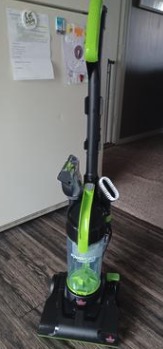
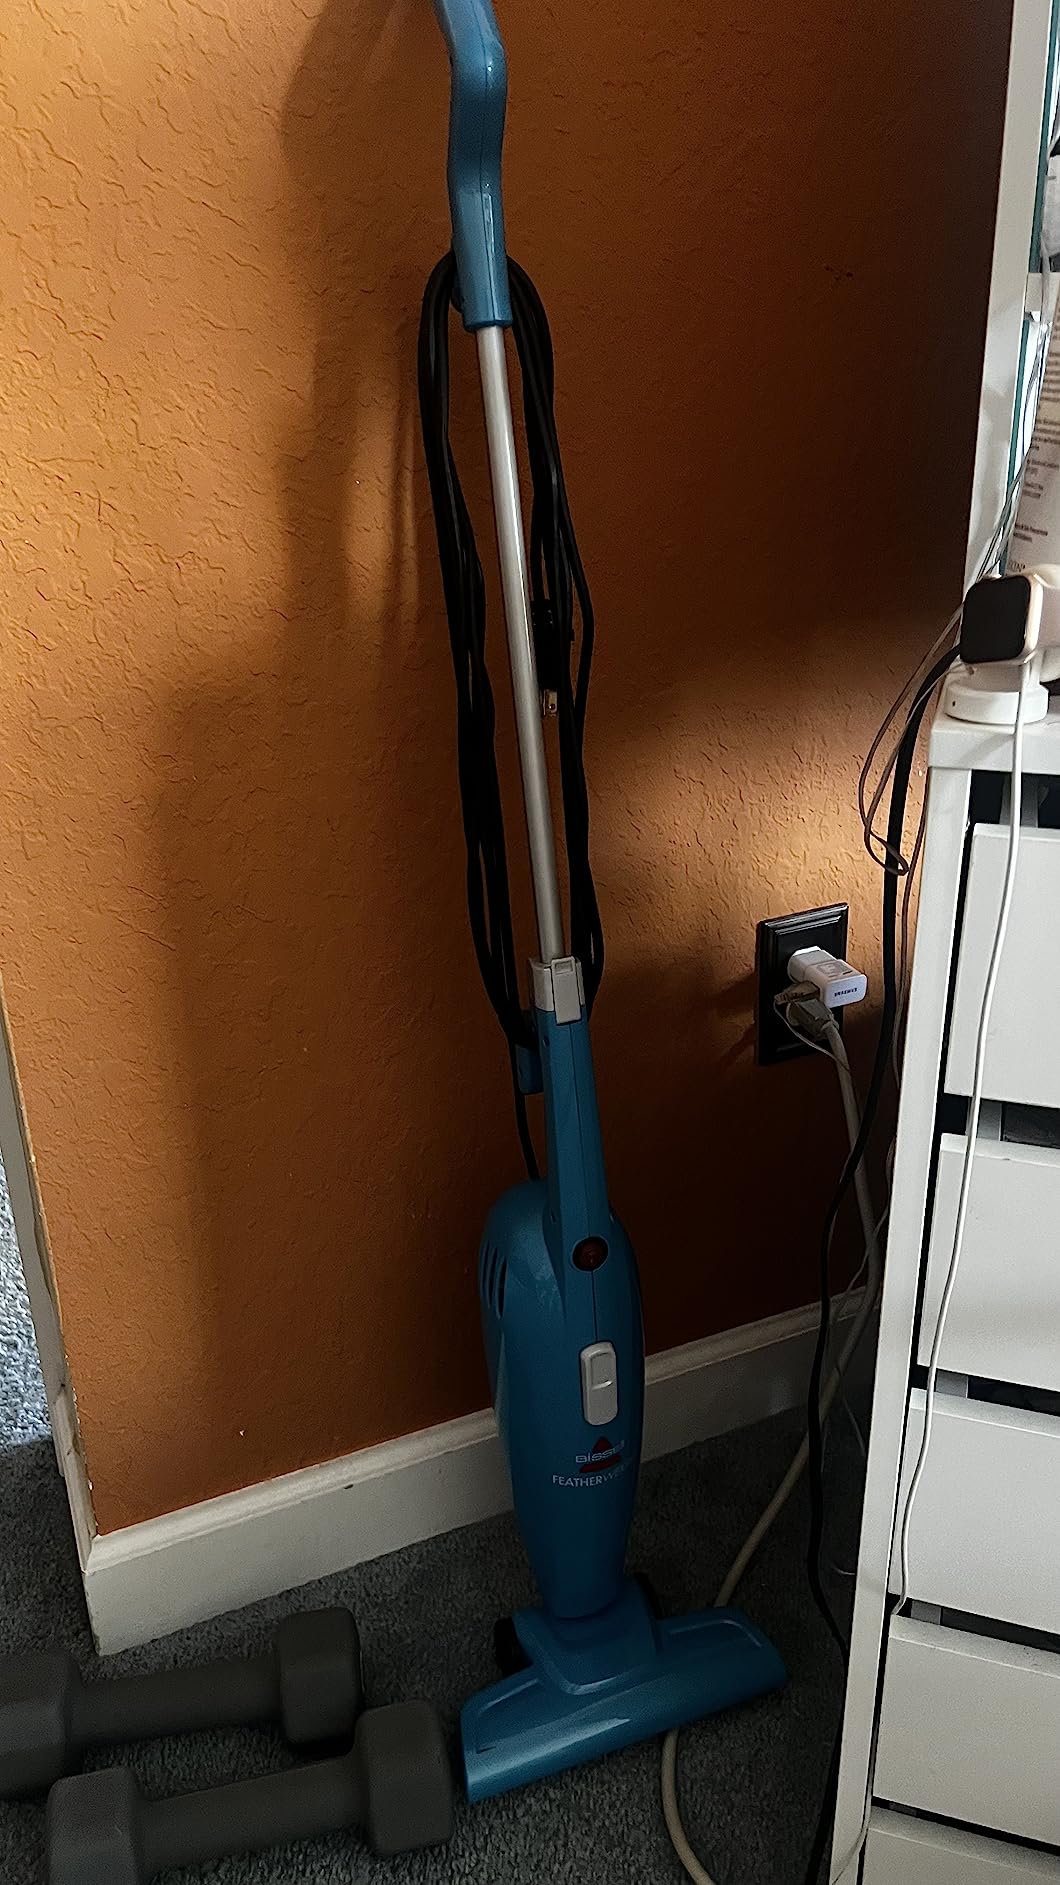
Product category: items_vacuum
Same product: no